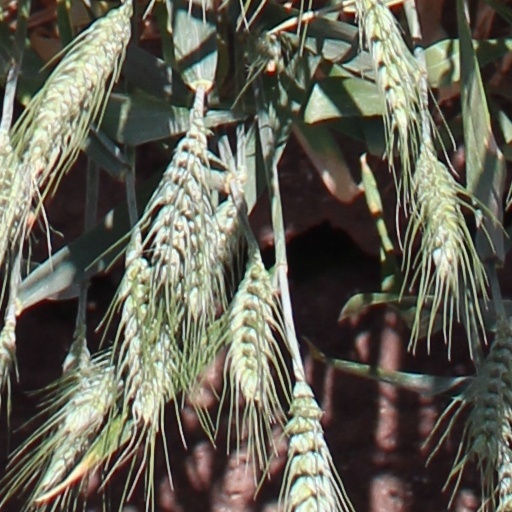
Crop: wheat